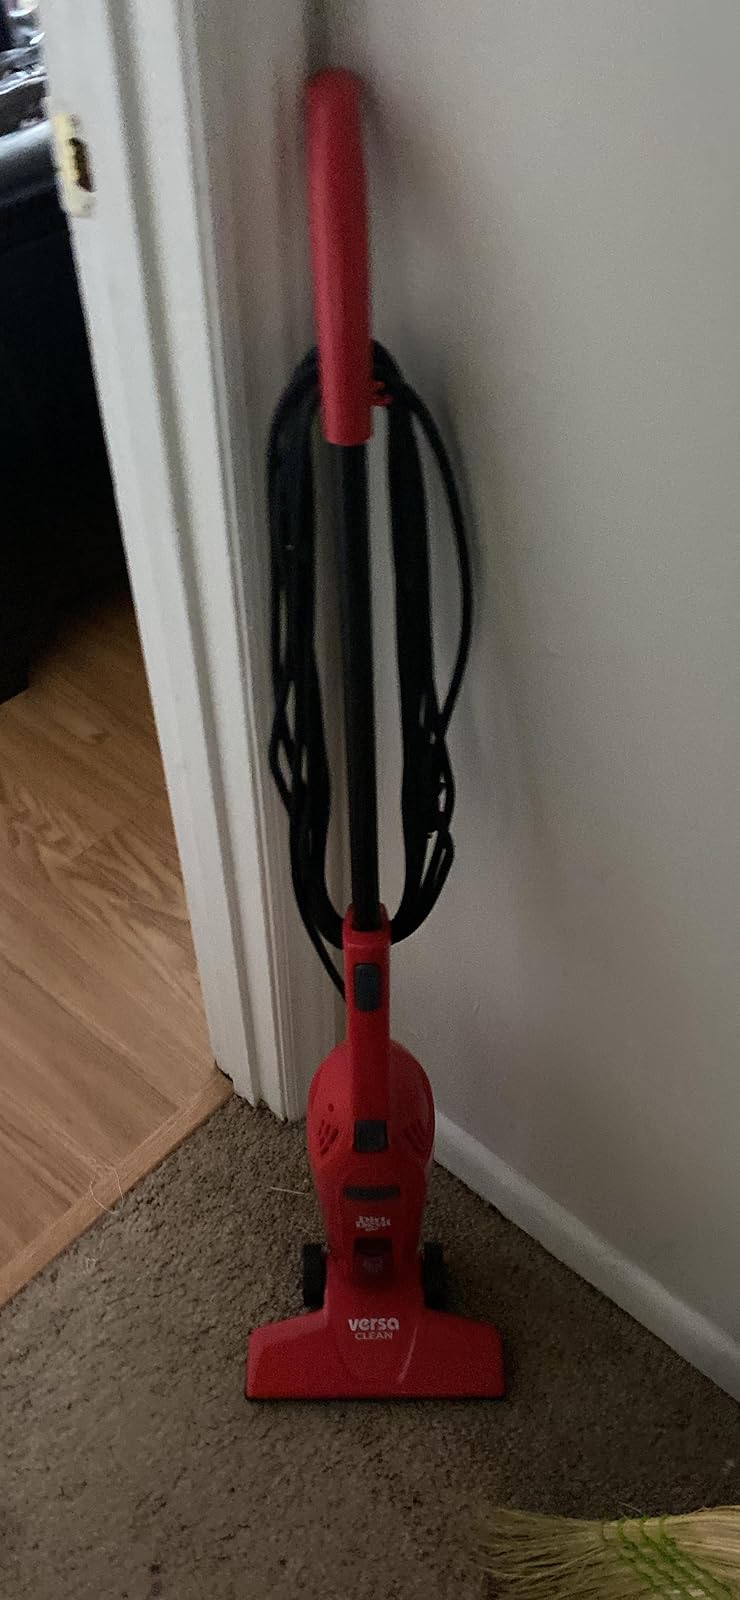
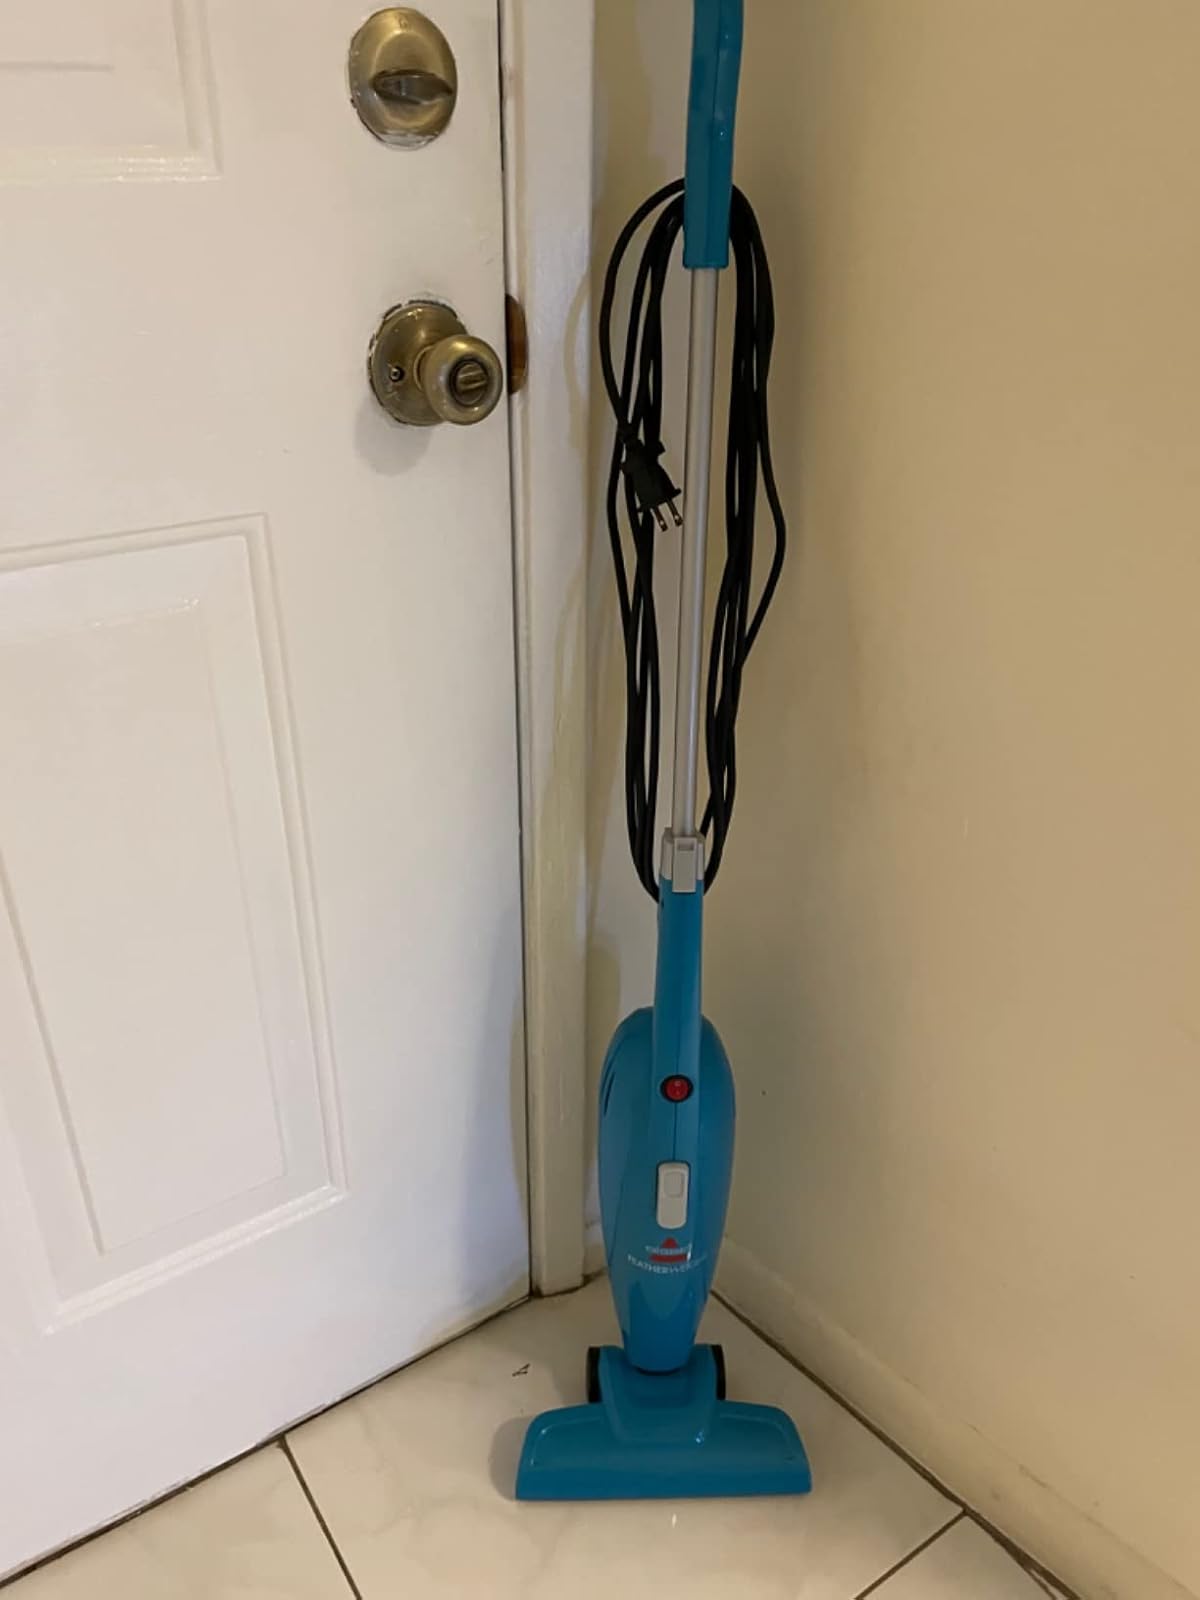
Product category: items_vacuum
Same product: no